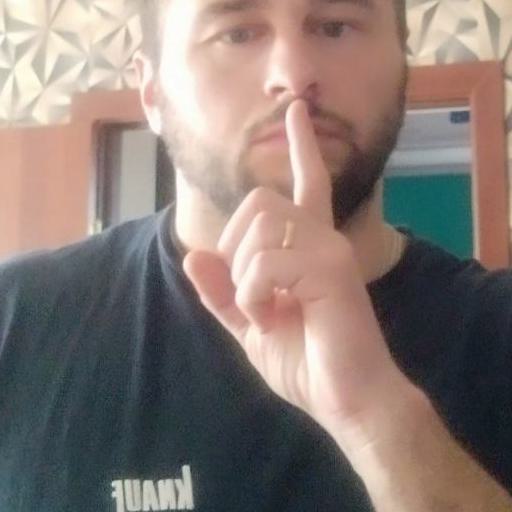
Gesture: mute